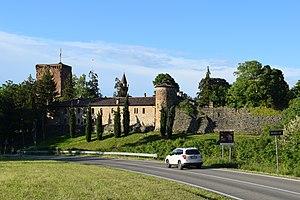
Château de Rivalta, Rivalta Trebbia, Italie